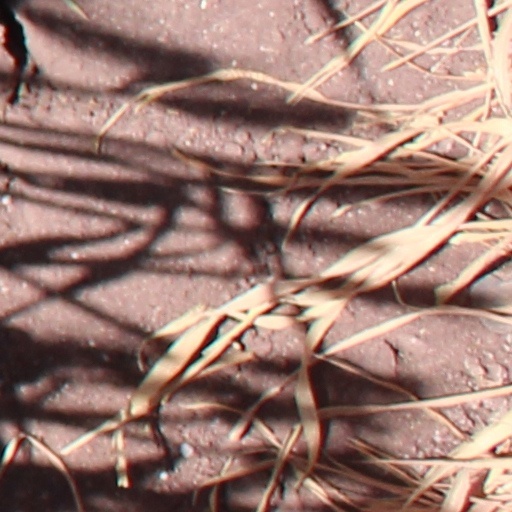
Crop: wheat